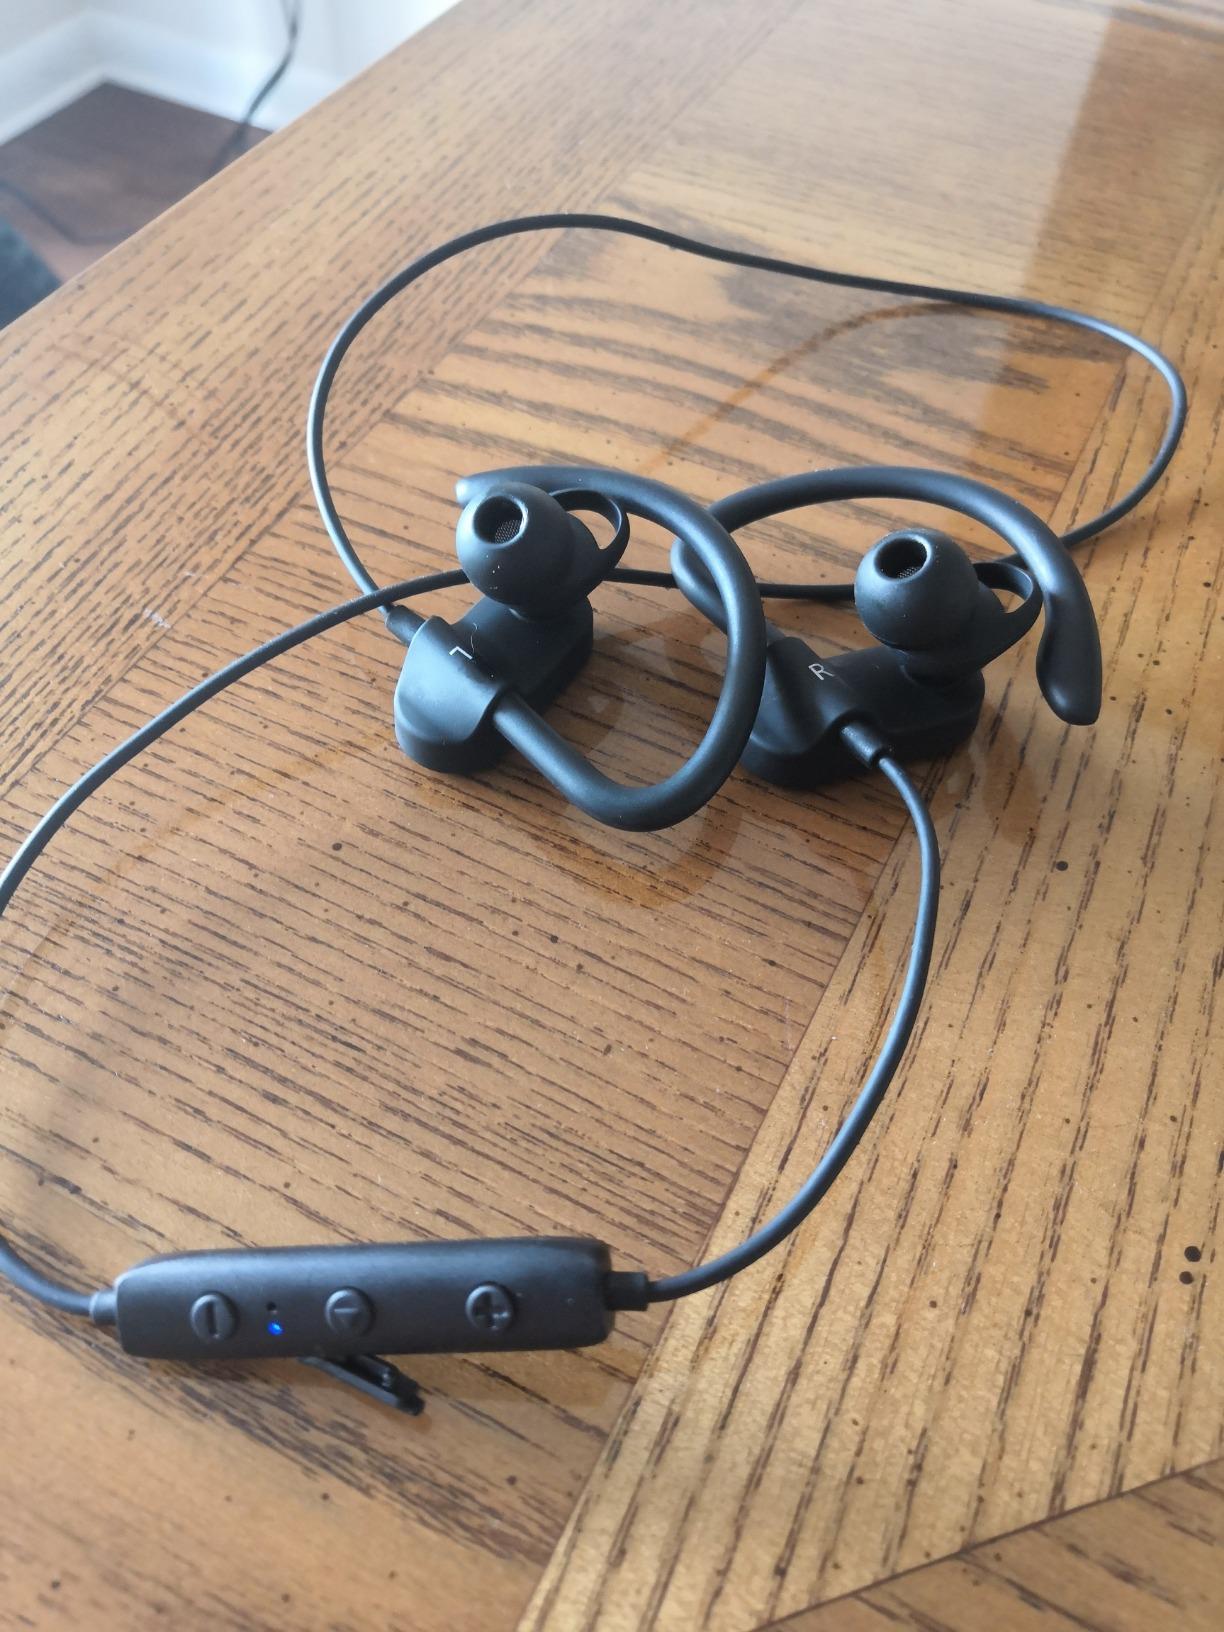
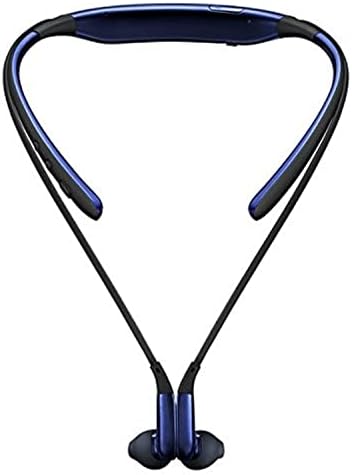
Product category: headphones
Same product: no